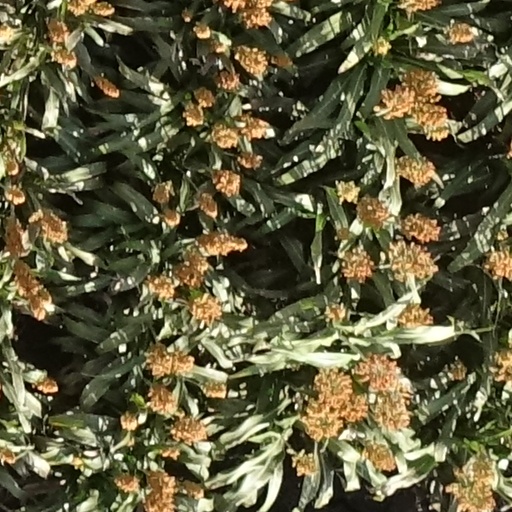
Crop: sorghum